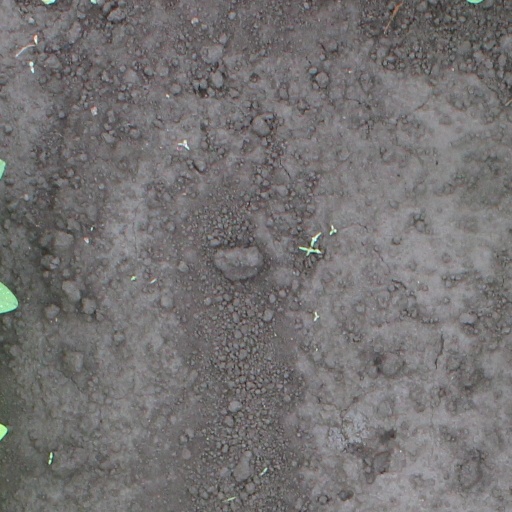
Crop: soybean